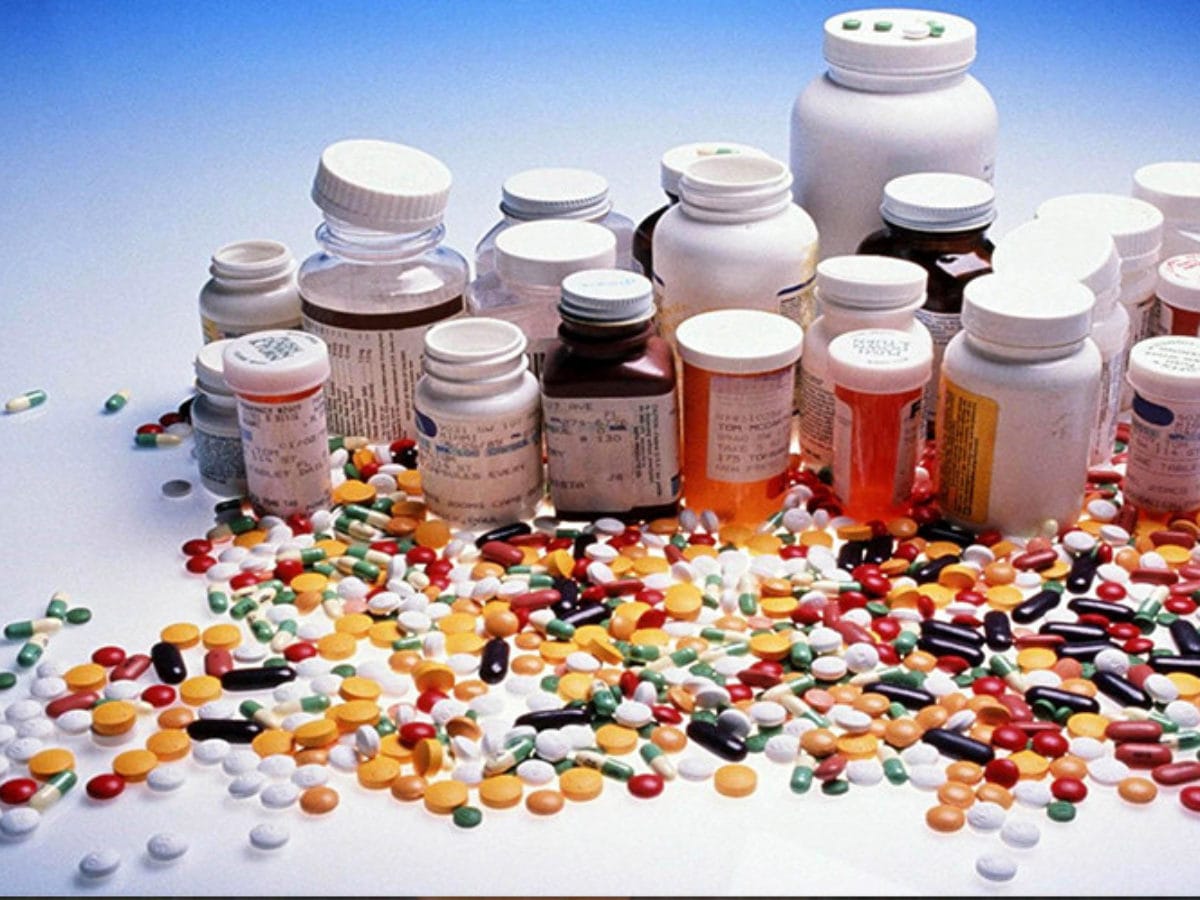
Label: plastic